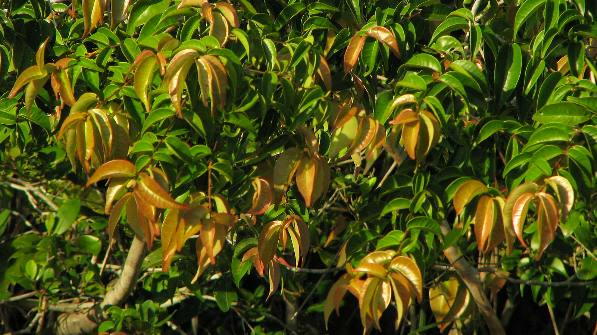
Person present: No